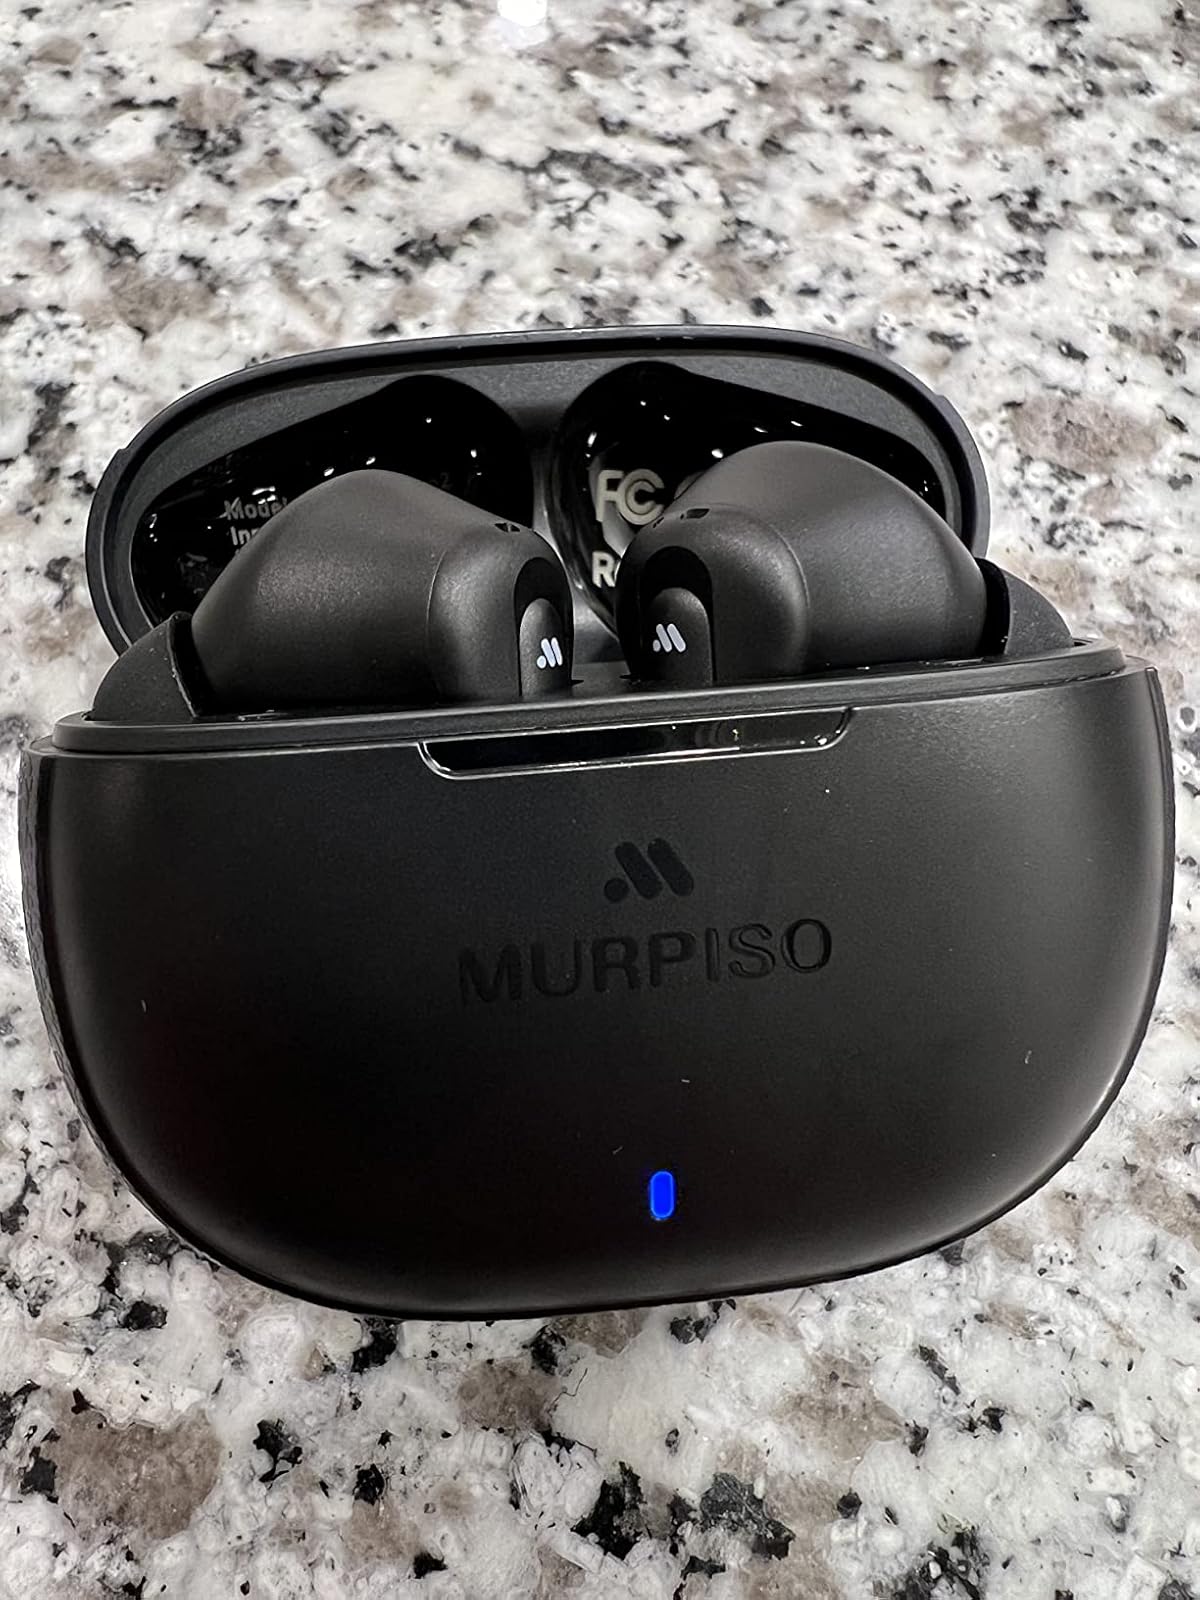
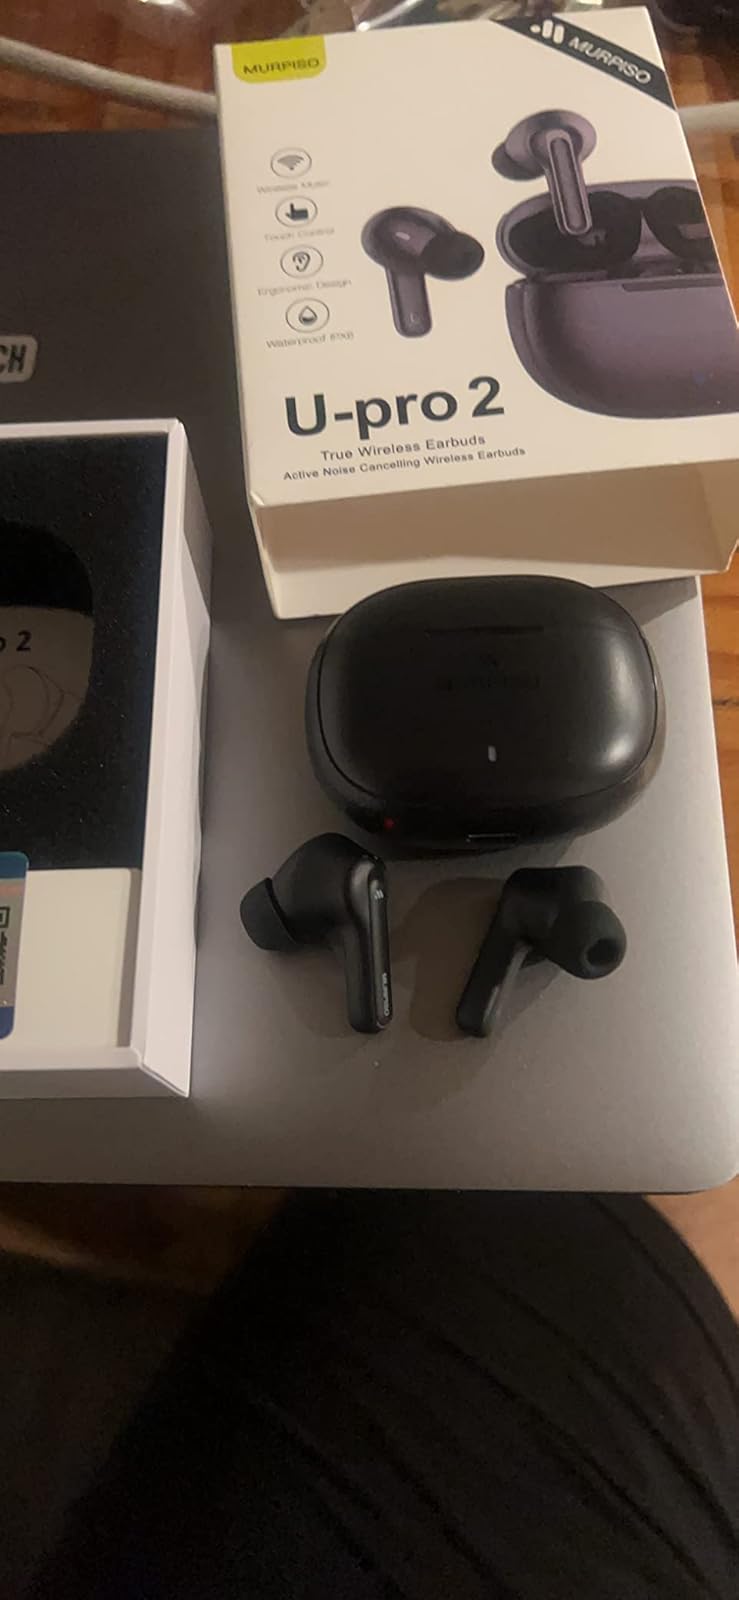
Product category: earbuds
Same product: yes